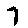
Label: 7